Daniachew Worku

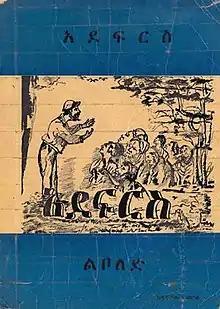
First edition, 1969

Daniachew's first novel, አደፍርስ ("Adefris"), was written in Amharic and published in 1969. It is described as providing a panoramic view of Ethiopian society before the revolution.